Describe the emotion expressed in this image:  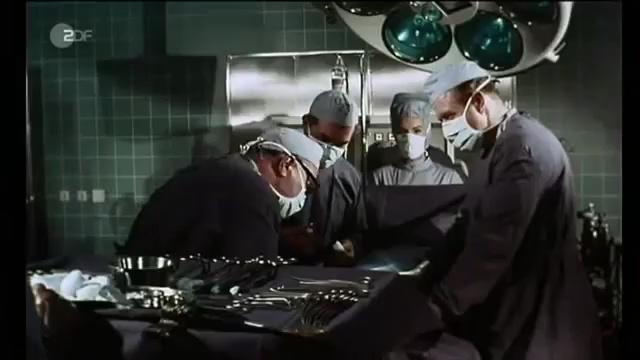
This person displays Pain, valence and arousal with low intensity.